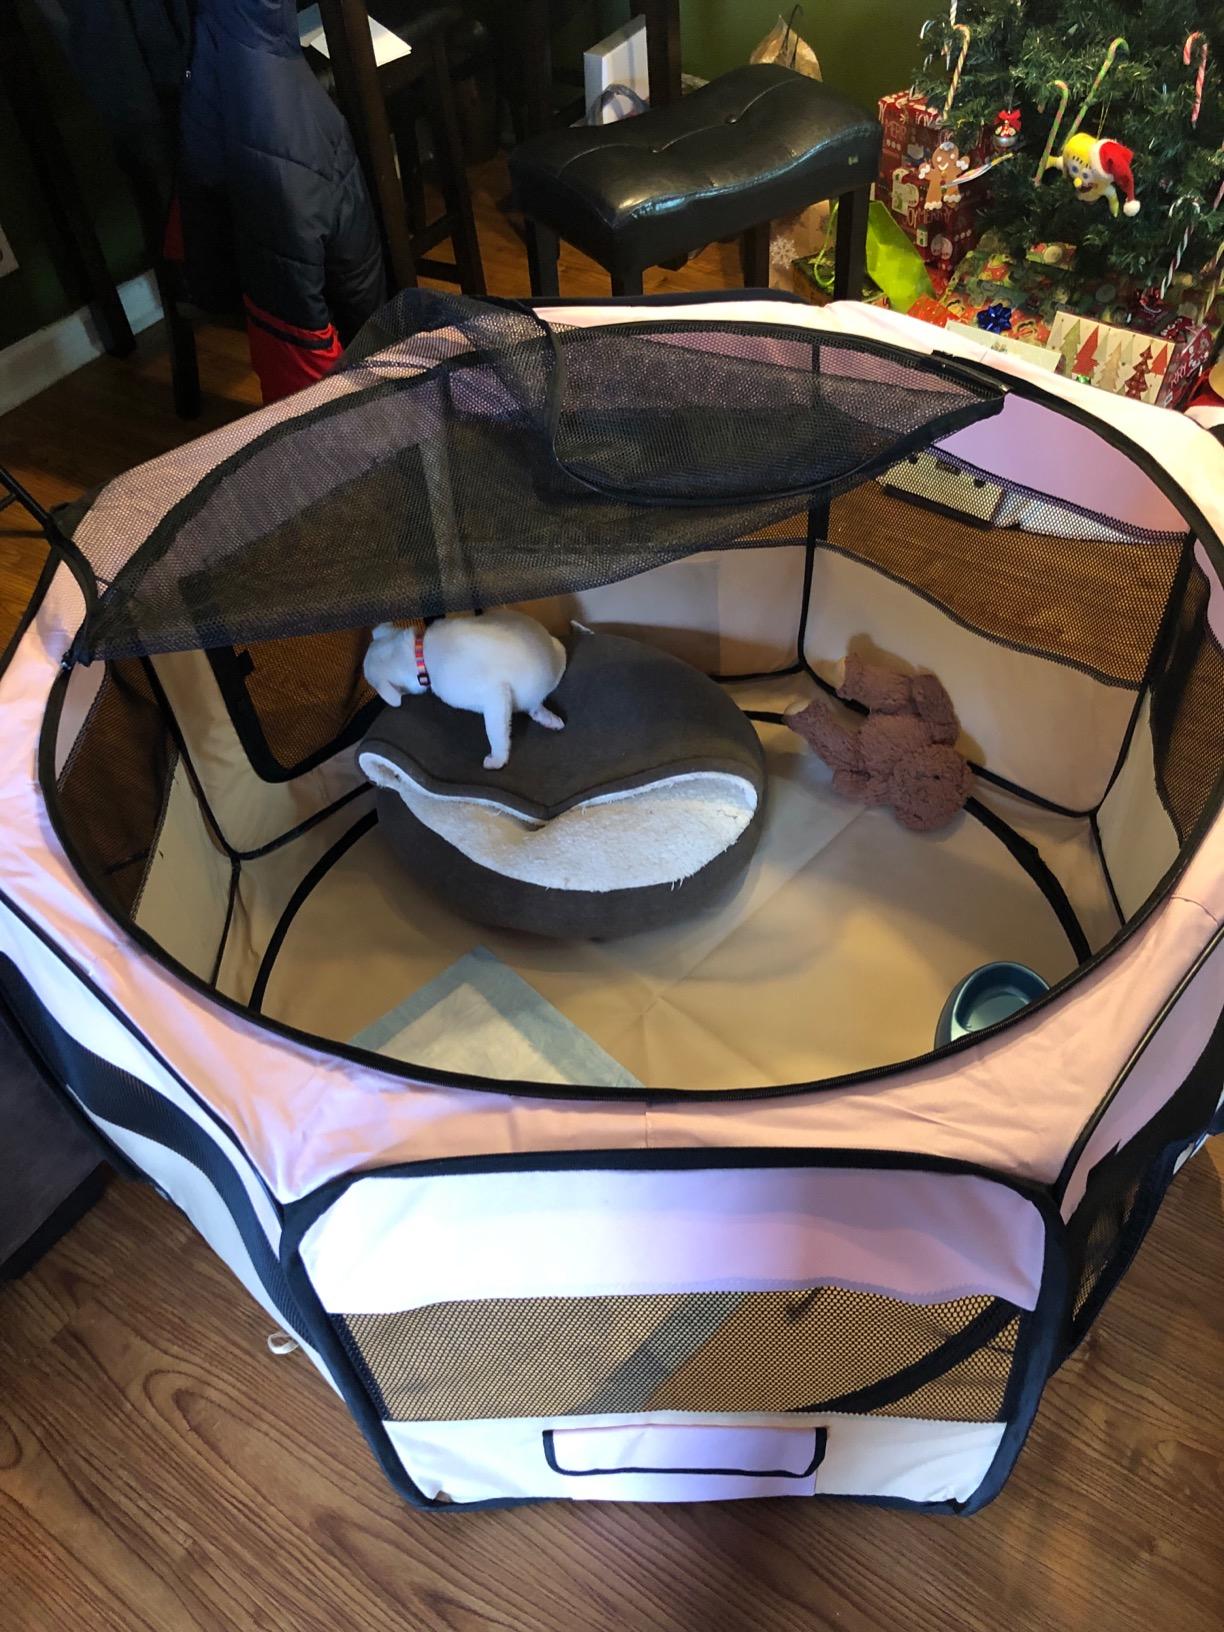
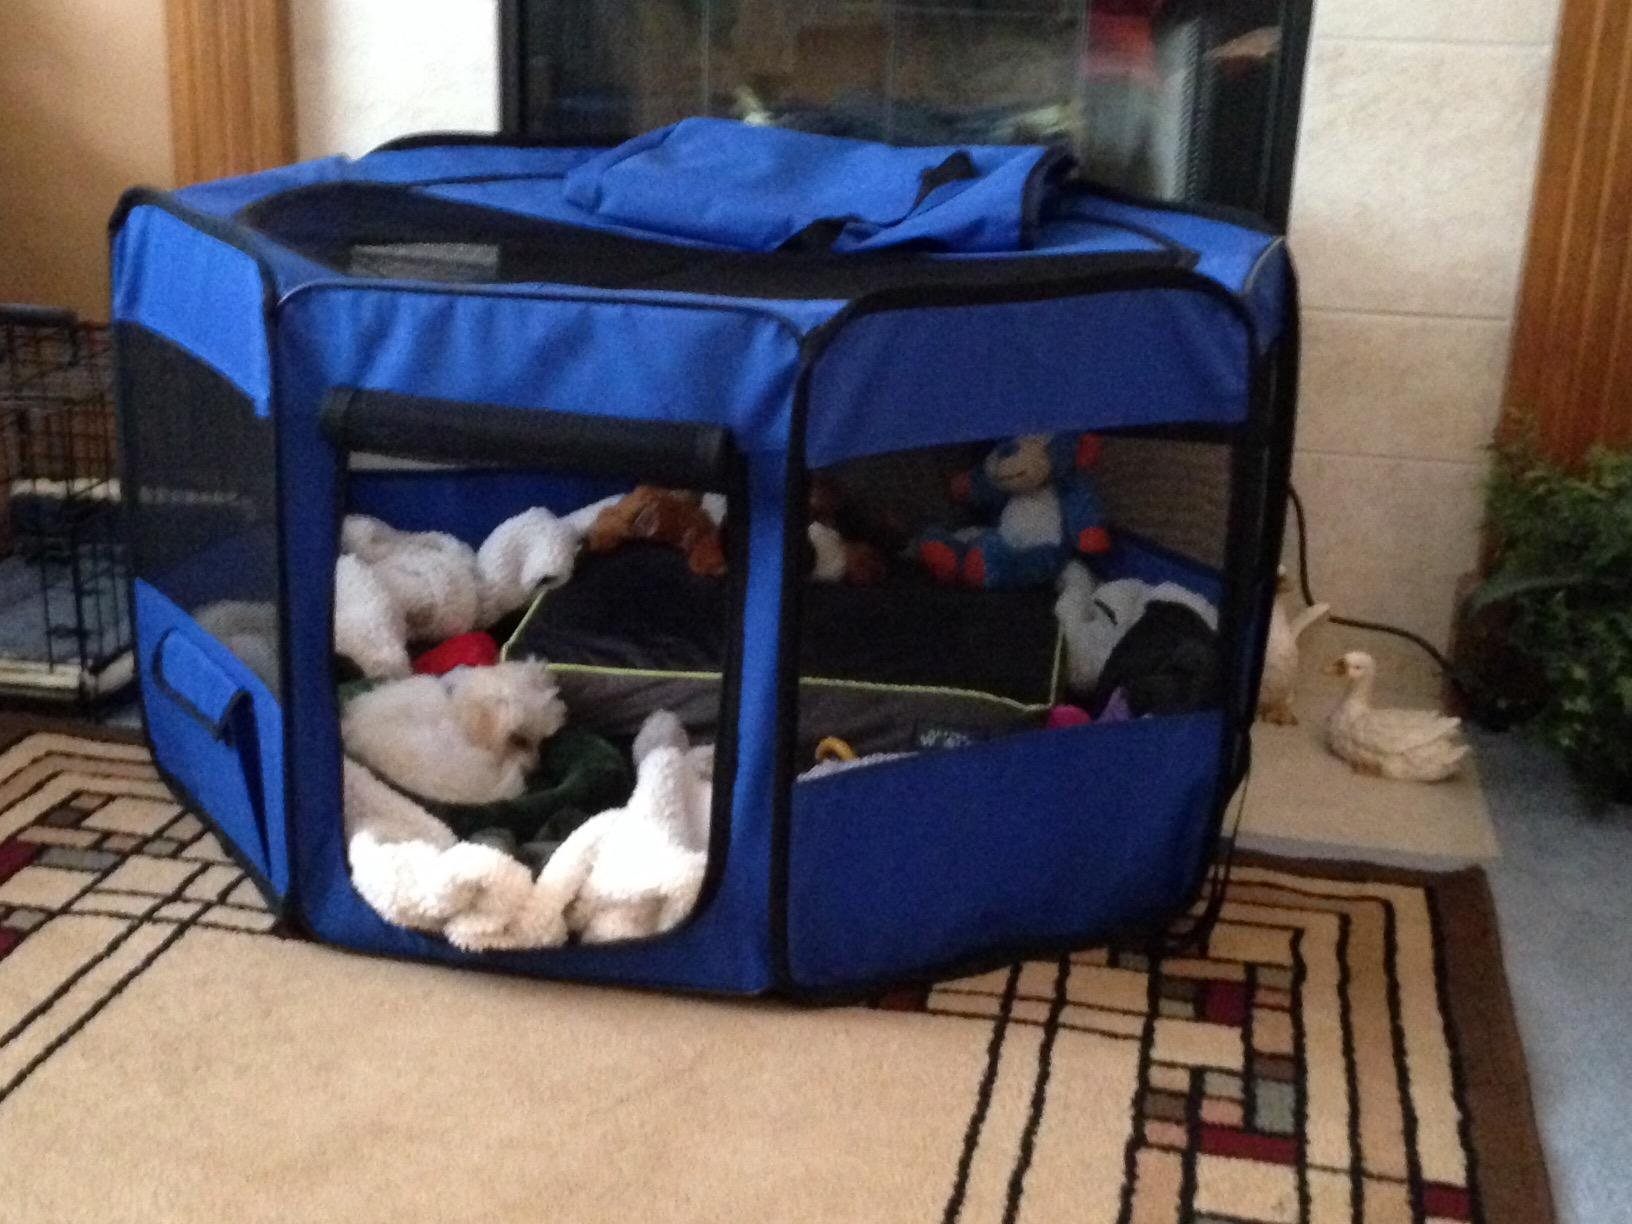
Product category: items_kennel
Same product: no